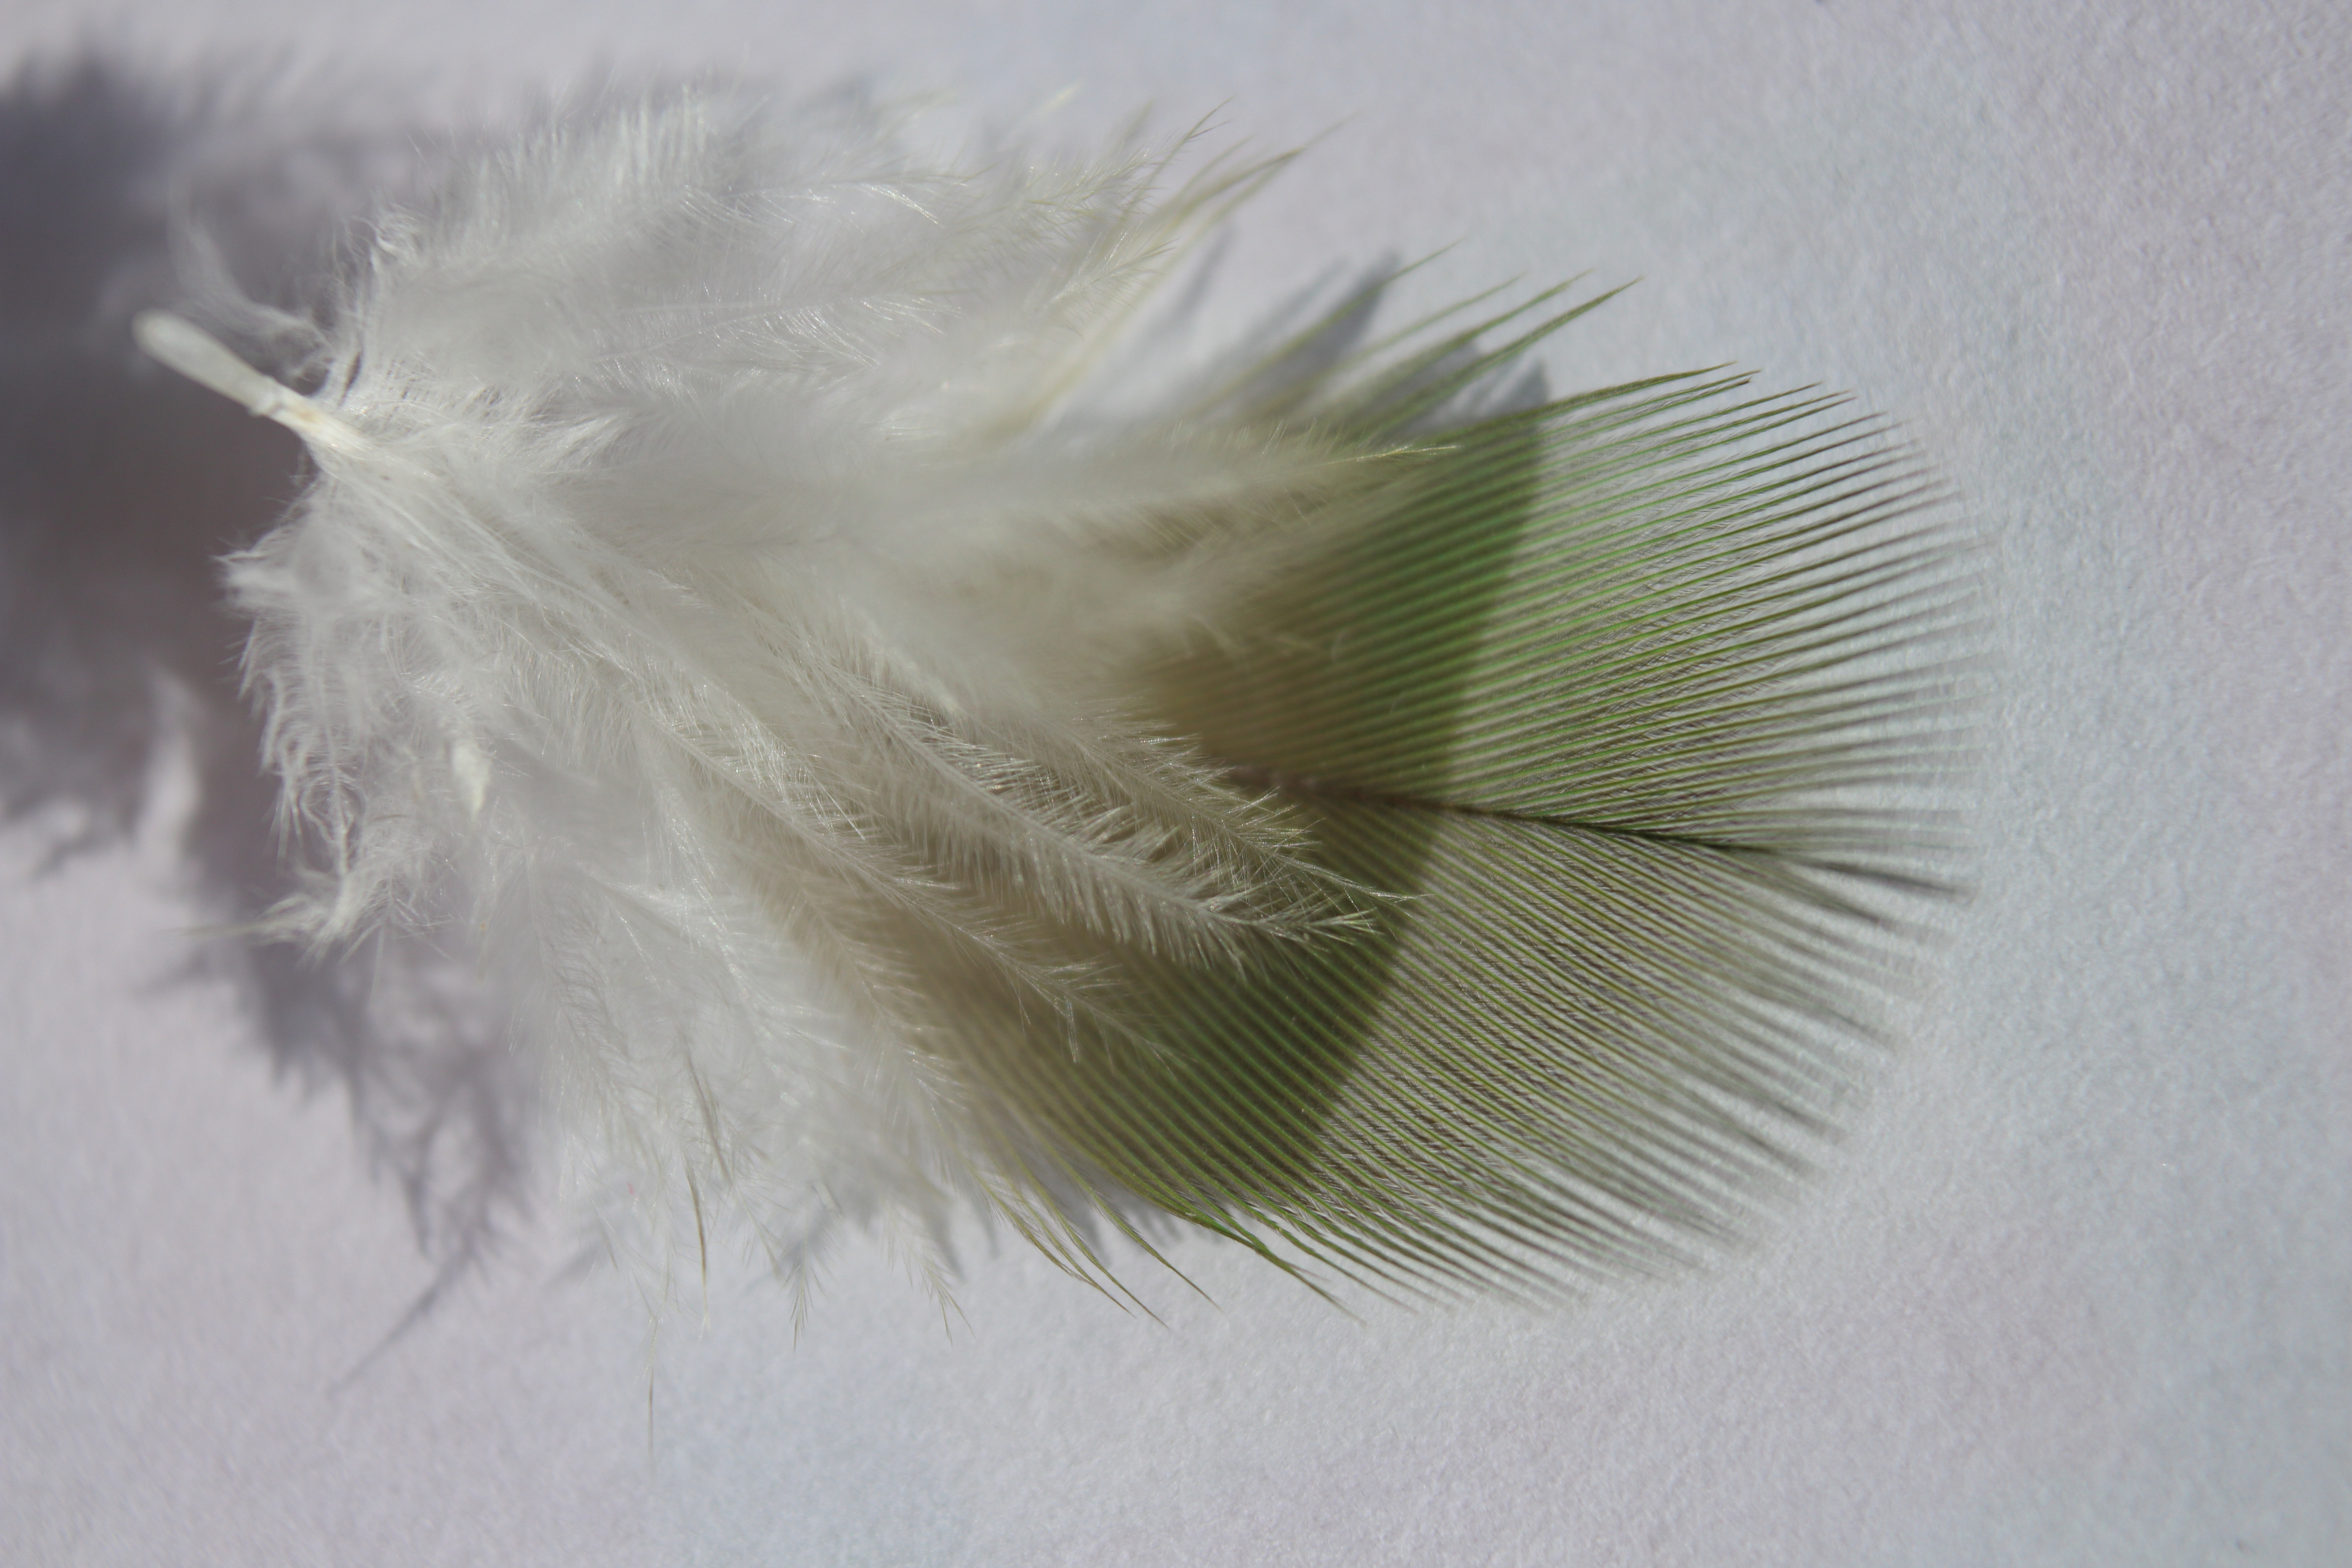
wing, feather, material